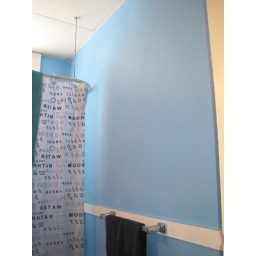
plain wall in bathroom